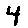
Label: 4